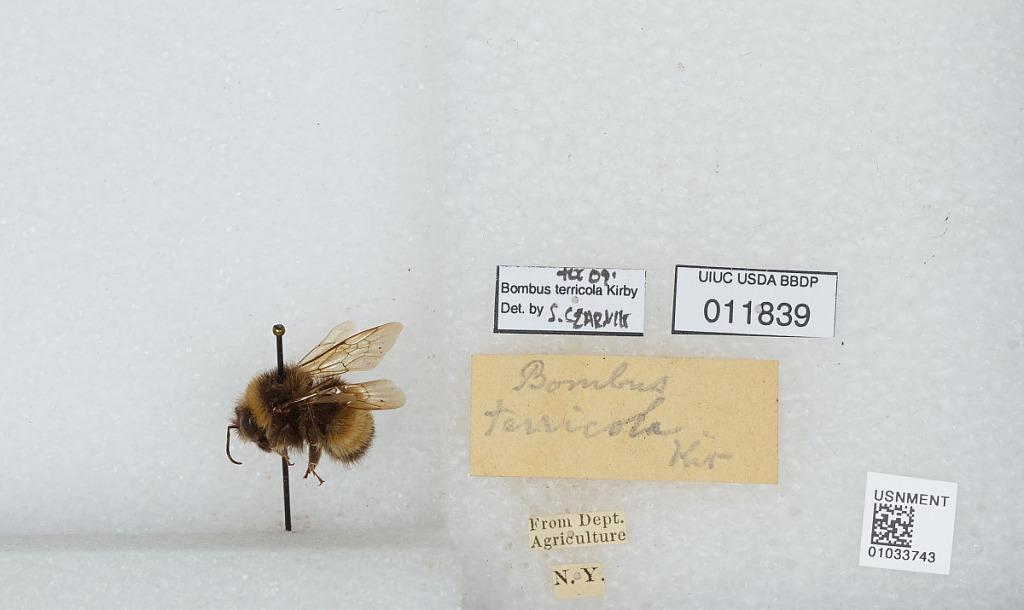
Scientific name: Bombus (Bombus) terricola Kirby
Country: United States
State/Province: New York
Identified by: Czarnik, S.